Hövelhof

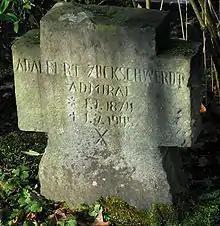
Adalbert Zuckschwerdt's grave in the area of the former British POW-camp near Hövelhof.

Unusually for a village as small as Hövelhof, it is relatively self-contained—there are numerous supermarkets, restaurants, clothes shops, travel agencies, pubs and much more, meaning that the village could theoretically remain independent of the city of Paderborn. In fact, the only common feature of a full-fledged town that is missing from Hövelhof is a cinema, for which inhabitants do indeed need to venture into Paderborn City Center—approximately 15 km (10 mi) away. It also has five schools, its own fire brigade, and a library.